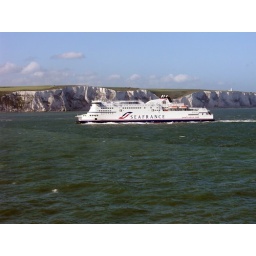
The white cliffs of Dover with a white ferry boat in front of them.